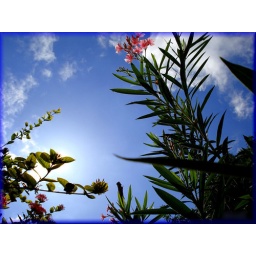
after two days of rain in chennai.. we gotta clear sky today..